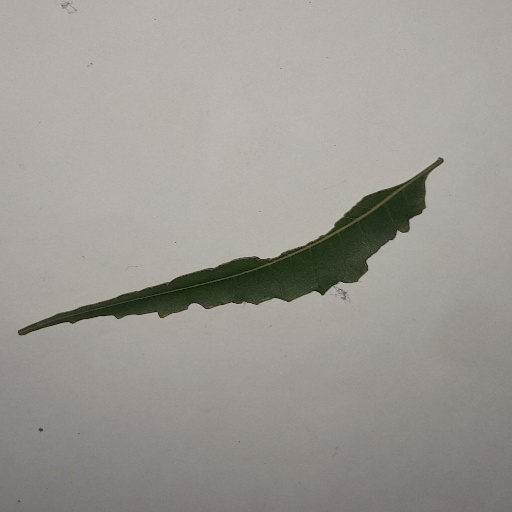
Species: Neem
Leaf condition: Shot Hole Leaf